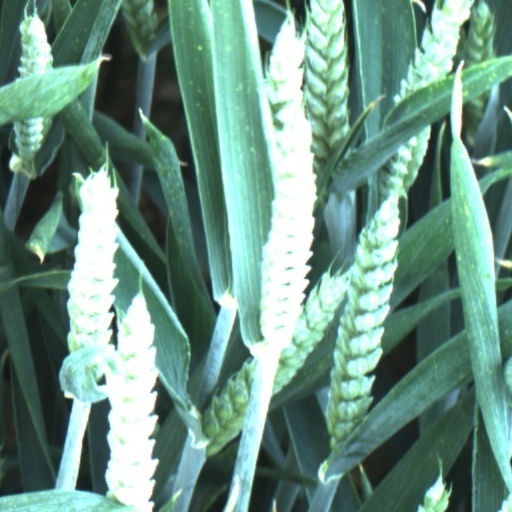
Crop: wheat